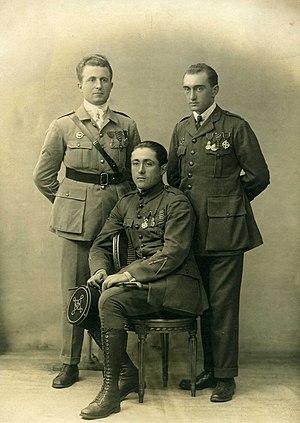
Photo prise en 1919 représentant le pilote Dieudonné Costes (assis), entouré de ses équipiers Maurice Lashermes (gauche) et Paul Andrillon (droite)
Dieudonné Costes, né le 4 novembre 1892 à Septfonds, mort à Paris le 18 mai 1973, est un aviateur français, célèbre notamment pour la première traversée de l'Atlantique sud sans escale en 1927, puis pour la première traversée de l'Atlantique nord sans escale dans le sens est-ouest, avec Maurice Bellonte, en 1930.